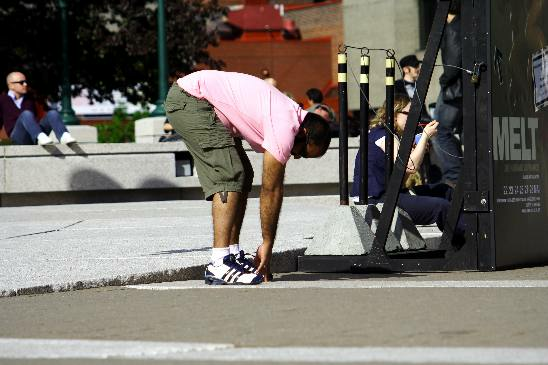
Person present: Yes